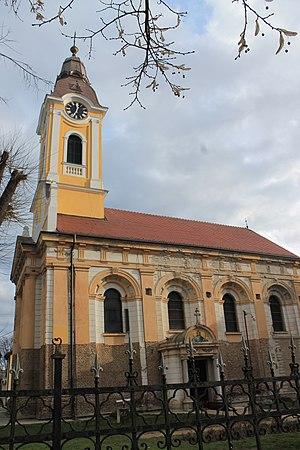
Ruma /ʁuma/ est une ville et une municipalité de Serbie situées dans la province autonome de Voïvodine, district de Syrmie. Au recensement de 2011, la ville comptait 30 076 habitants et la municipalité dont elle est le centre 54 339.
L'église de la Descente-du-Saint-Esprit de Ruma est une église orthodoxe serbe située à Ruma en Serbie, dans la province de Voïvodine. Construite à partir de 1836, elle est inscrite sur la liste des monuments culturels de grande importance de la République de Serbie.